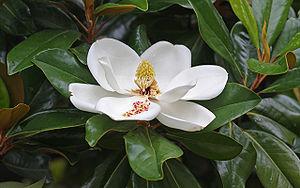
La fleur blanche d'un Magnolia à grandes fleurs (Magnolia grandiflora) sur l'arbre. Photo prise sur le campus de la Duke University, à Durham, en Caroline du Nord (États-Unis).
Le magnolia à grandes fleurs, ou magnolier à grandes fleurs, ou laurier-tulipier est un arbre de grande taille. Probablement en raison de ses belles feuilles persistantes, c'est le plus connu des magnolias. Il est originaire des États-Unis et largement cultivé comme arbre d'ornement.
Plusieurs espèces d'arbres partagent le nom de tulipier :